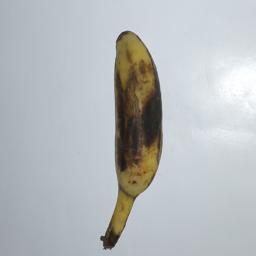
Banana variety: Champa Kola